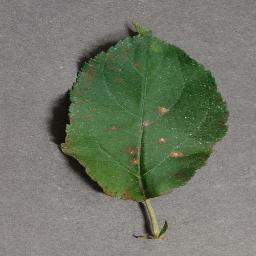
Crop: apple
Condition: cedar_rust